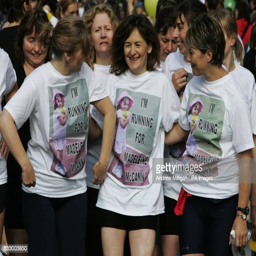
aunt of event who is running the annual women 's race wearing a t shirt bearing a picture of her missing niece